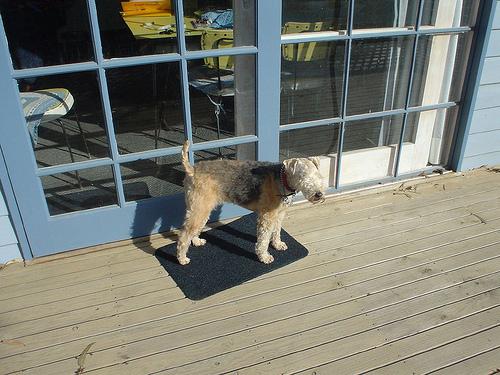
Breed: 216-n000017-Lakeland_terrier